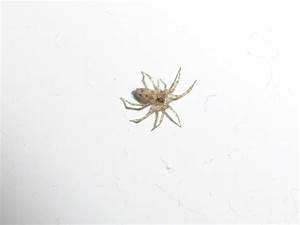
Label: ragno